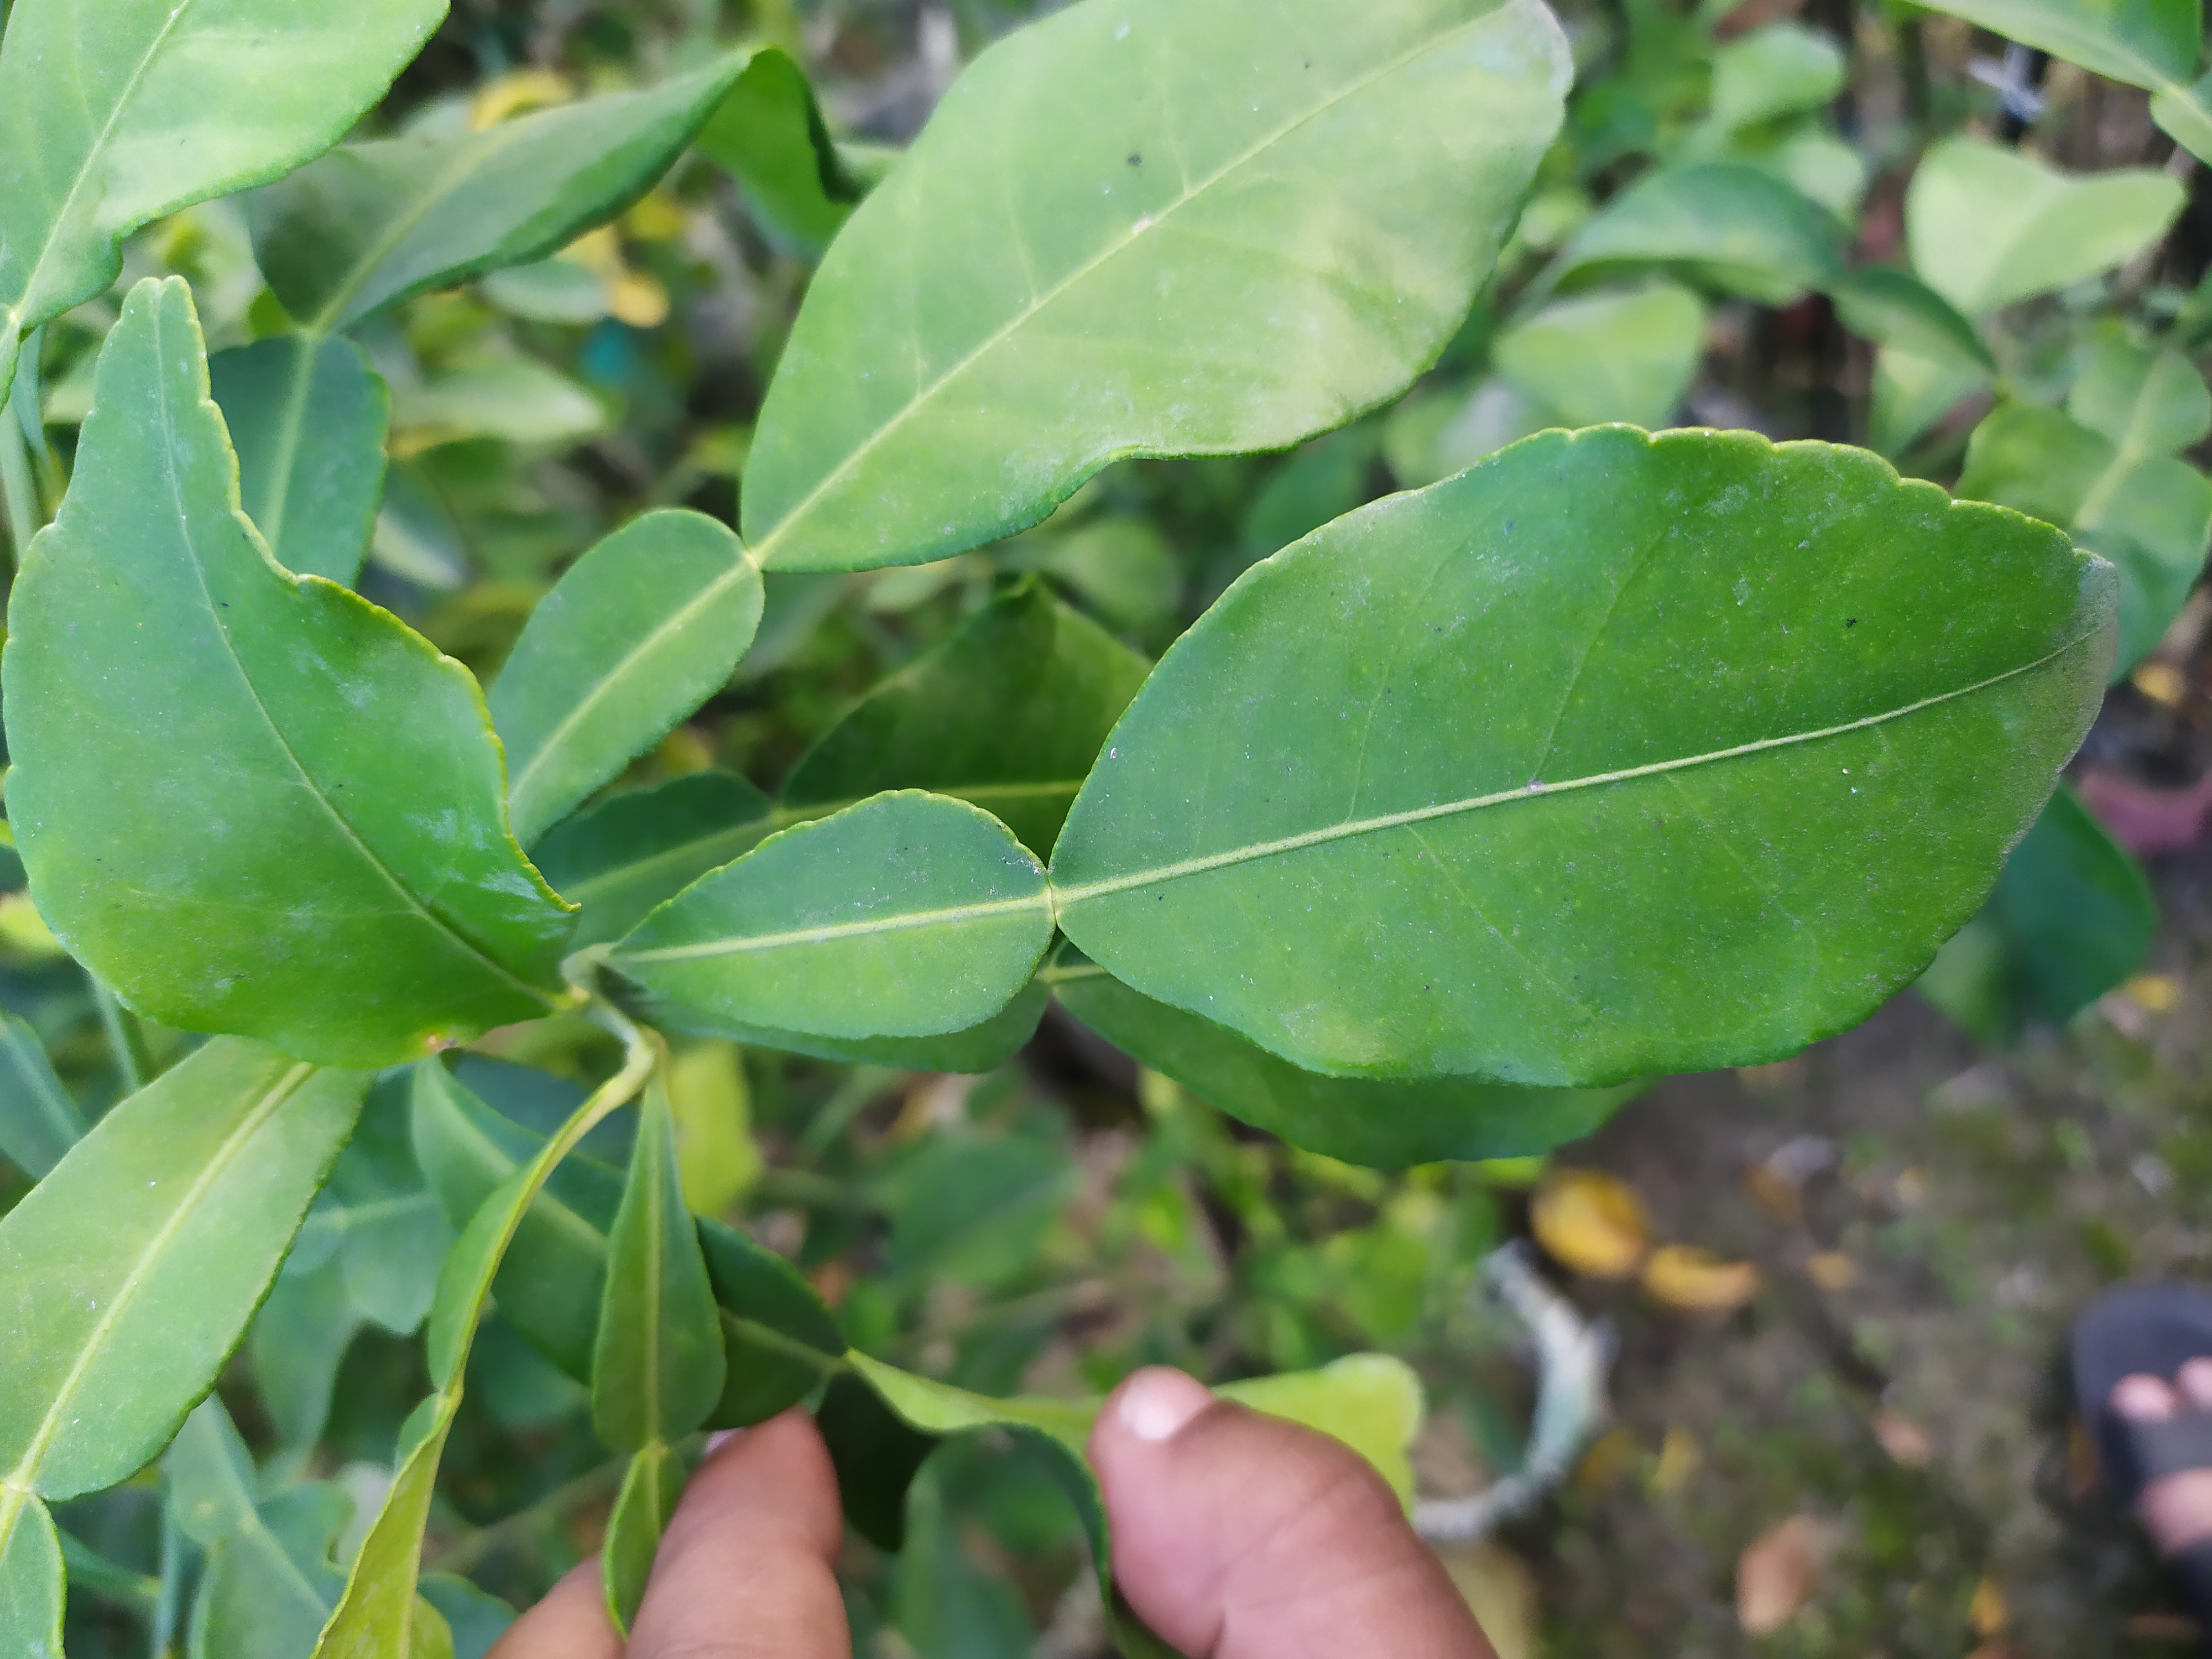
Mandarin leaf variety: Nagpuri